Answer in natural language. Which object is closer to the camera taking this photo, light brown wooden dresser with 10 drawers (highlighted by a blue box) or Pillow (highlighted by a green box)? Choose between the following options: Pillow (highlighted by a green box) or light brown wooden dresser with 10 drawers (highlighted by a blue box)
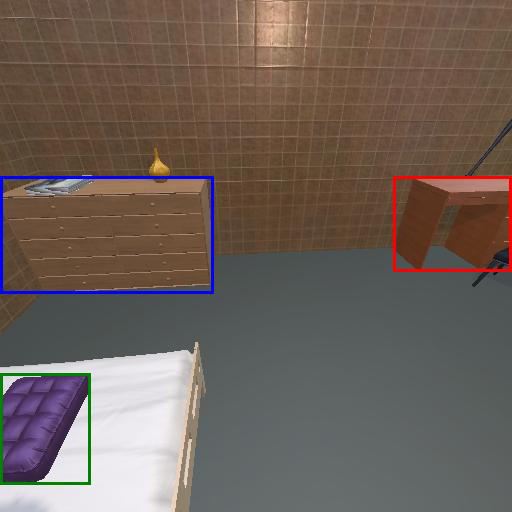
<answer>Pillow (highlighted by a green box)</answer>